Bret Hart

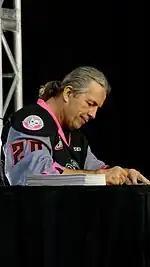
Hart signing autographs in 2014

On December 28, 2009, after weeks of speculation surrounding Hart and his presence in World Wrestling Entertainment, Vince McMahon announced that Hart would be special guest host on the January 4, 2010 episode of "Raw". Hart thanked the fans for their continued support, jokingly teased announcer Jerry Lawler about their long-running 1990s feud, and confronted Shawn Michaels and McMahon regarding the Montreal Screwjob at Survivor Series in 1997. Hart and Michaels were able to agree on a truce, shaking hands and hugging. While many cast doubts on the sincerity of their reconciliation, both men have confirmed that it was indeed genuine and not part of storyline. It also appeared that he had buried the hatchet with McMahon later in the night, until McMahon subsequently kicked Bret in the crotch (this was in fact part of a storyline, as Hart and McMahon had been on speaking terms since 2005).